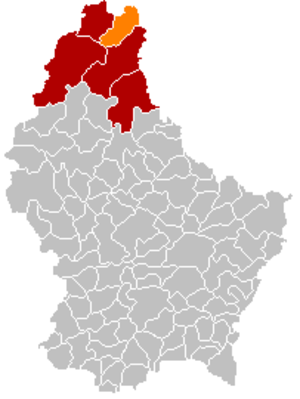
Weiswampach
Weiswampachs placering i Luxembourg
Weiswampach er en kommune og et byområde i Luxembourg. Kommunen, som har et areal på 35,25 km², ligger i kantonen Clervaux i distriktet Diekirch. I 2005 havde kommunen 1.155 indbyggere.